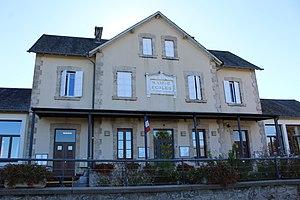
La mairie.
Ladignac-sur-Rondelles est une commune française située dans le département de la Corrèze en région Nouvelle-Aquitaine.